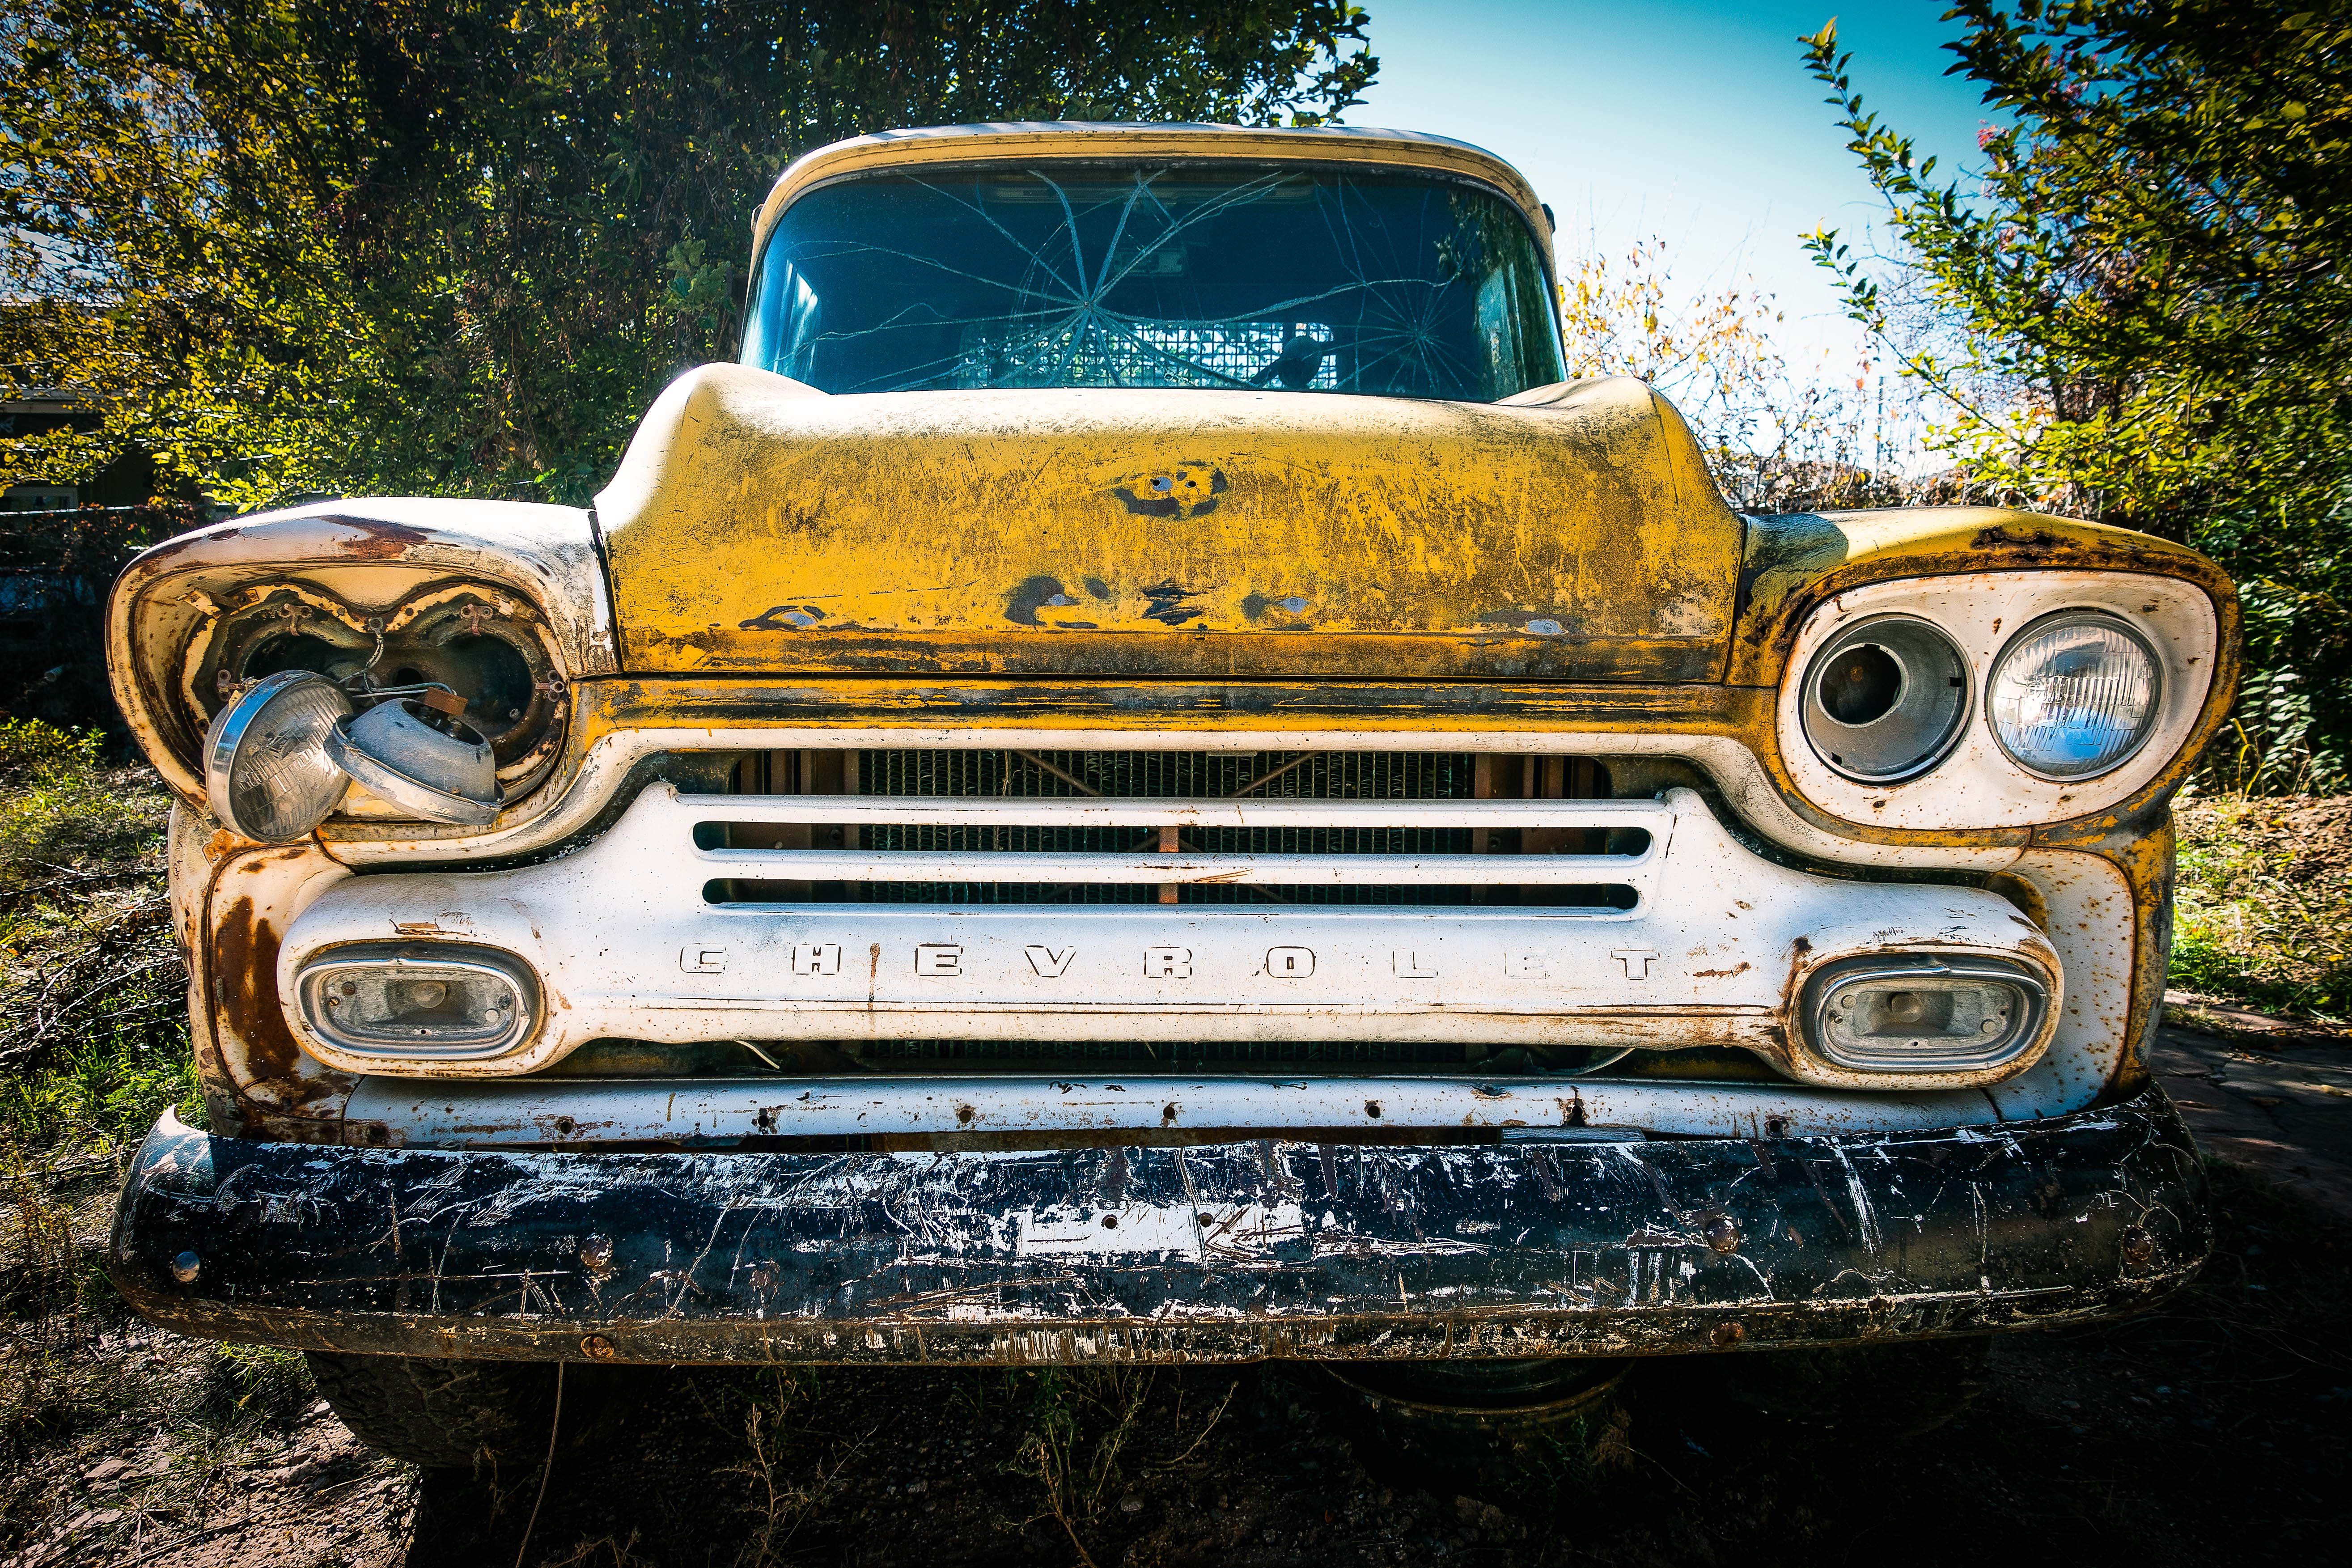
motor vehicle, car, vehicle, classic, vehicle door, headlamp, classic car, automotive exterior, bumper, antique car, vintage car, automotive lighting, automotive design, grille, full size car, hardtop, plant, sedan, coupe, custom car, metal